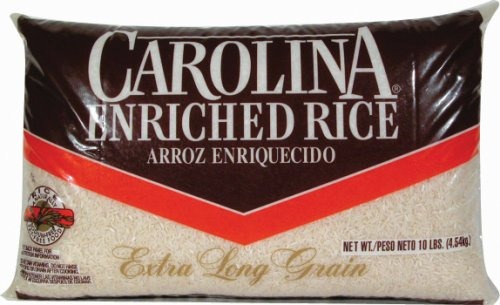
Item Name: Carolina Enriched Extra Long Grain Rice, 10 Lb
Bullet Point 1: Kosher
Bullet Point 2: Microwaveable
Bullet Point 3: Naturally sodium free
Bullet Point 4: High quality
Bullet Point 5: Fat free
Product Description: 0 mg cholesterol. Certified gluten-free. www.gluten.org. Fat free. Sodium free. Non-GMO Project verified. nongmoproject.org. Since 1927. www.carolinarice.com. For free recipes, log onto www.carolinarice.com. Questions? Comments? Call 1-800-226-9522 Monday-Friday, 8 am to 4 pm Central Time. Please have the package available when calling. Rice grown in the USA.
Value: 160.0
Unit: Fl Oz

Price: 24.99